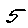
Label: 5